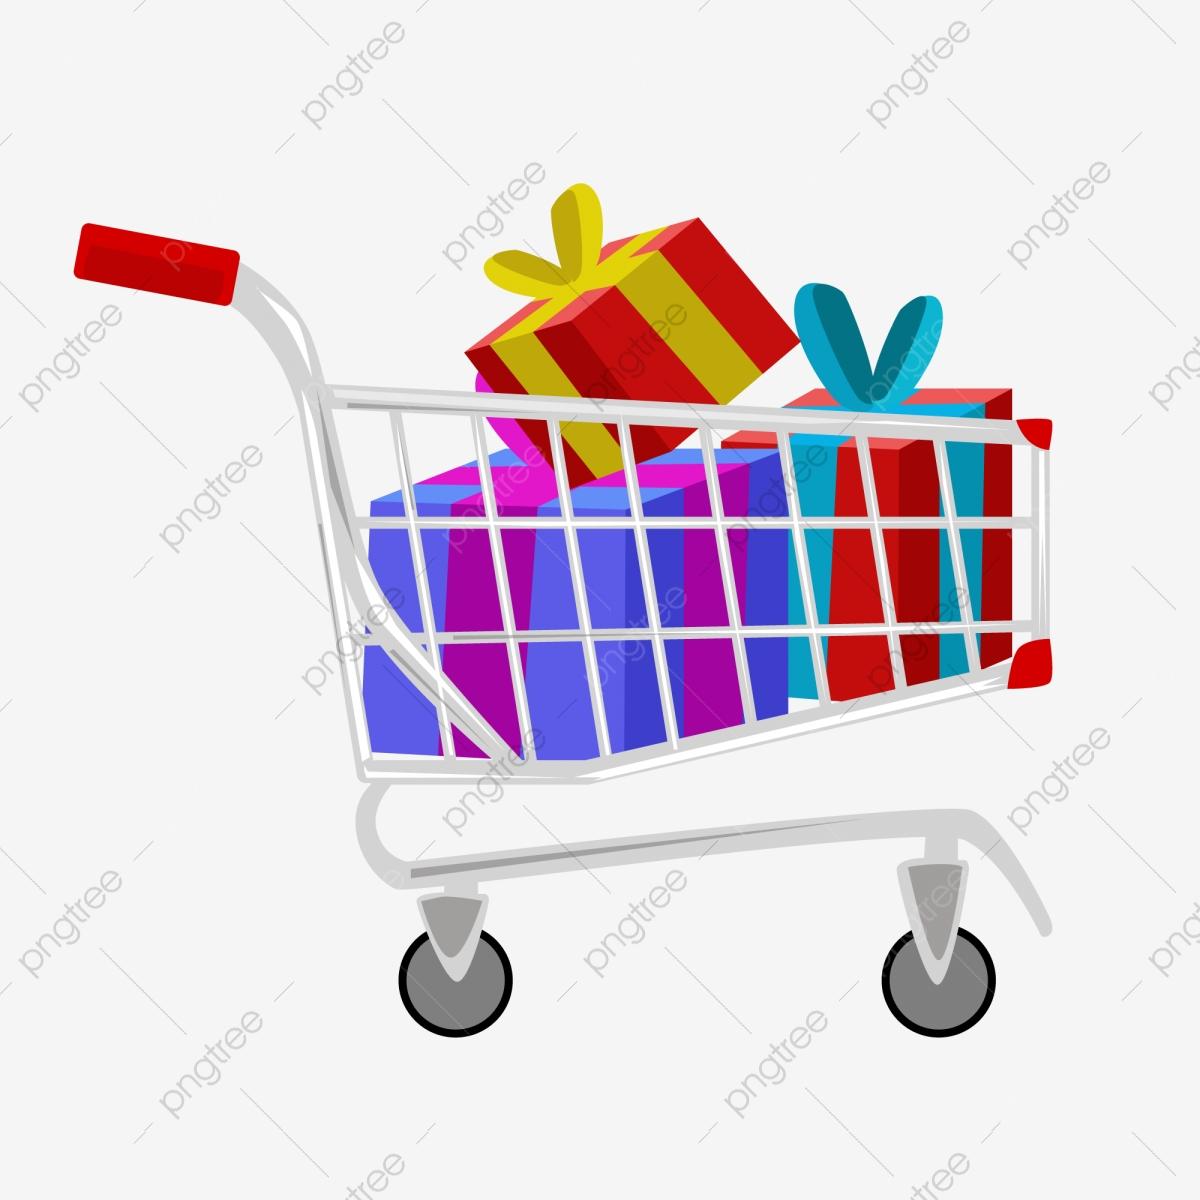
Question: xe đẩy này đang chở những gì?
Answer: xe đẩy này đang chở những phần quà